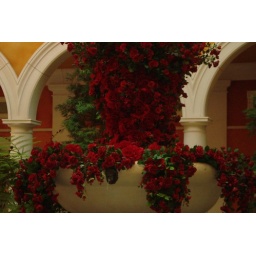
THese roses are placed in the registry area. Real red red roses